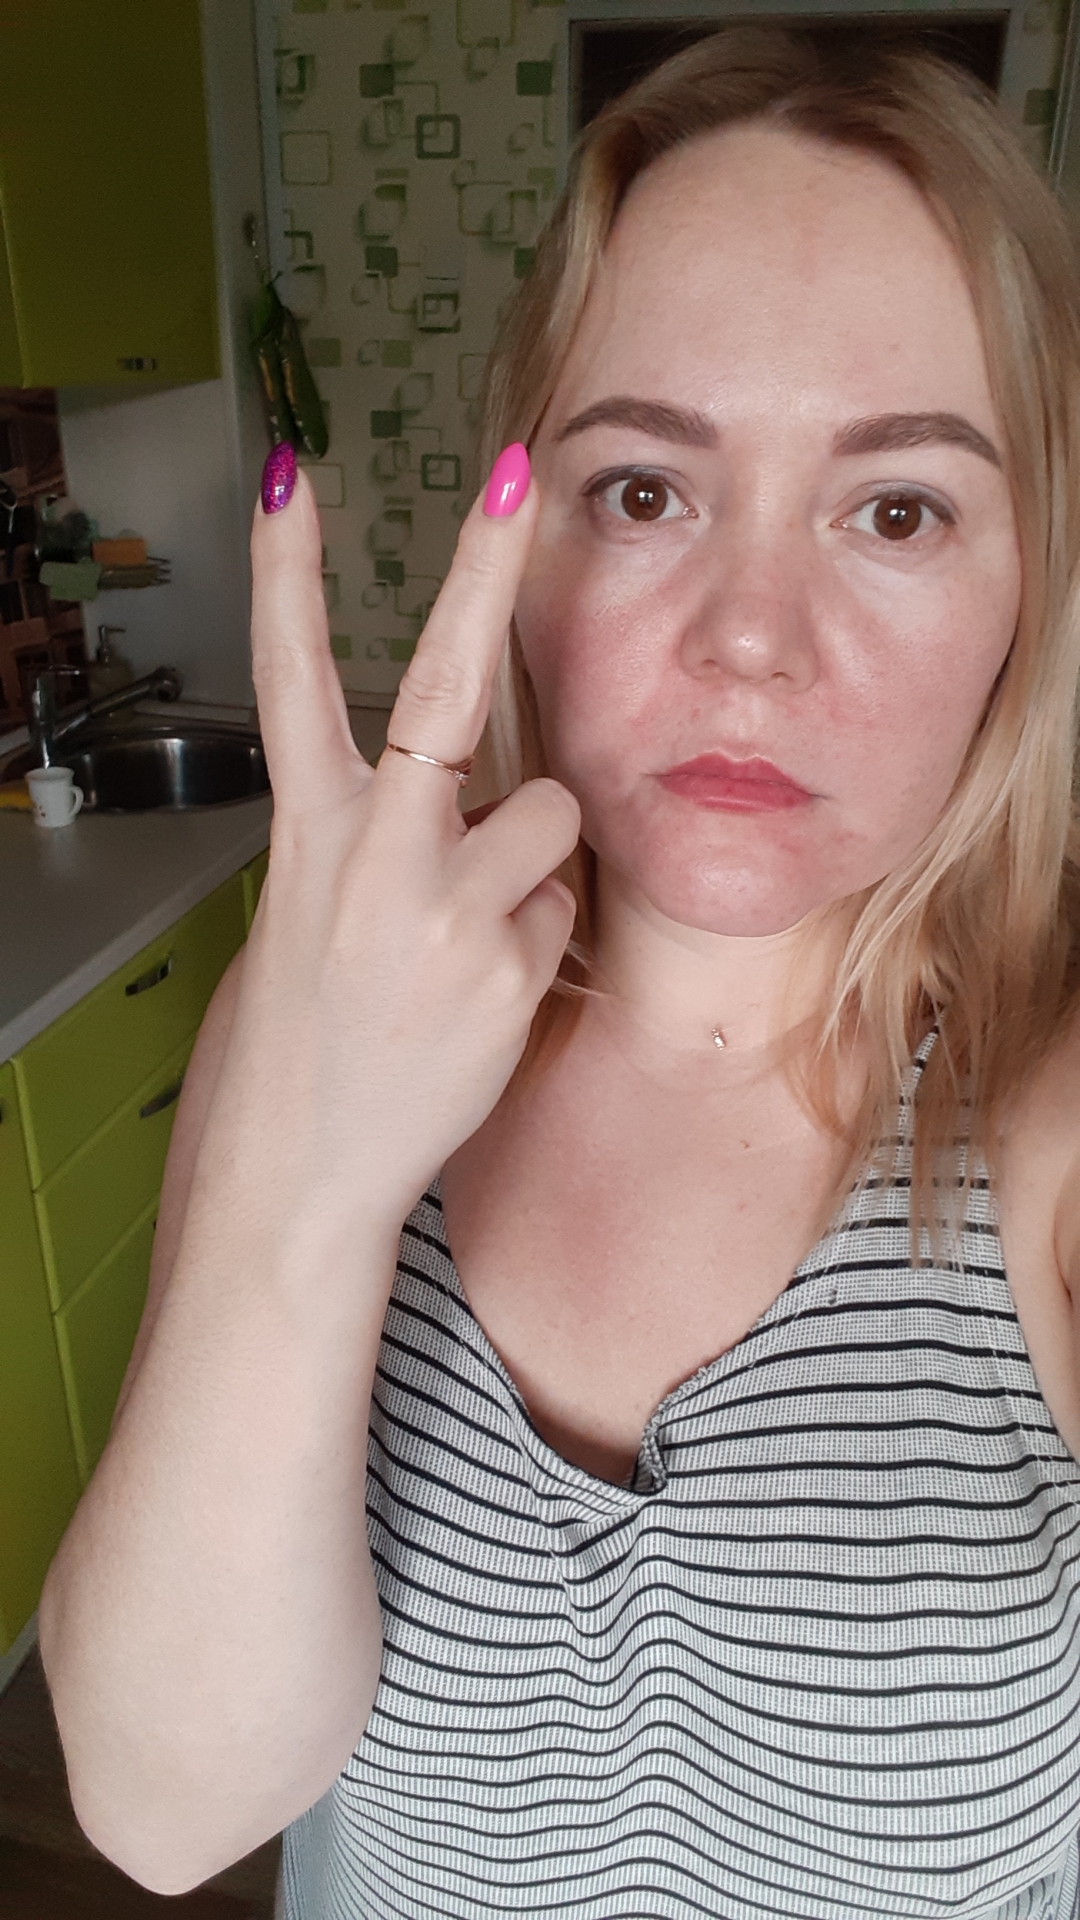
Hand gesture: peace_inverted